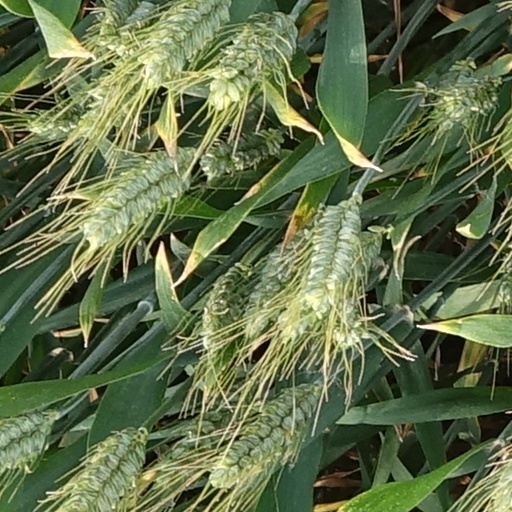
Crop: wheat